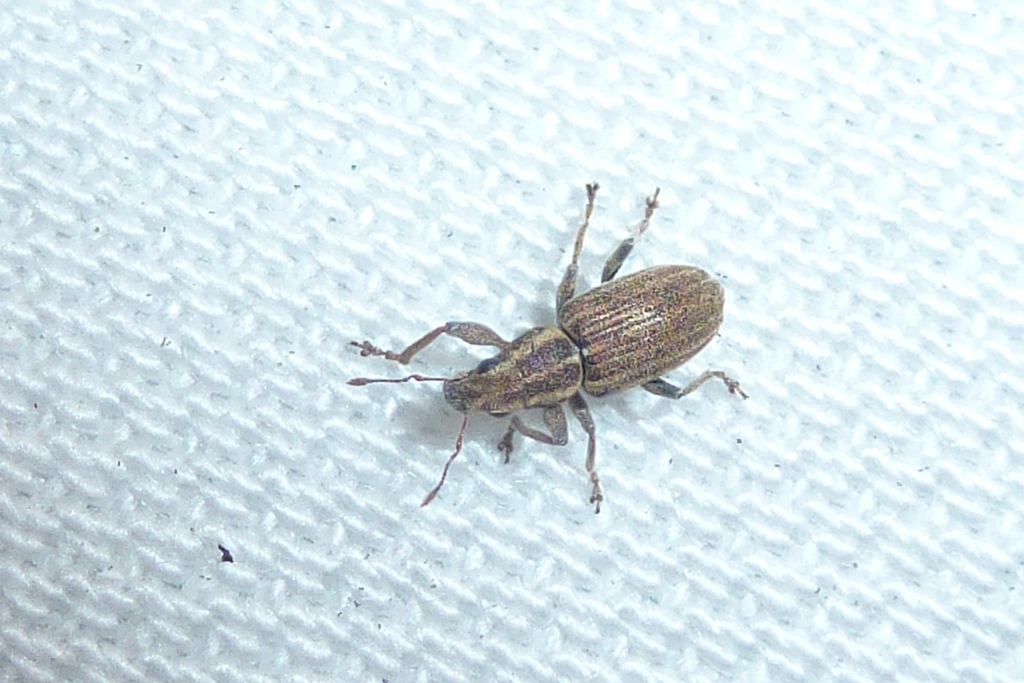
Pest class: pea_leaf_weevil